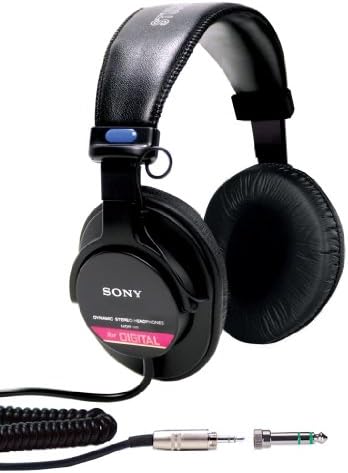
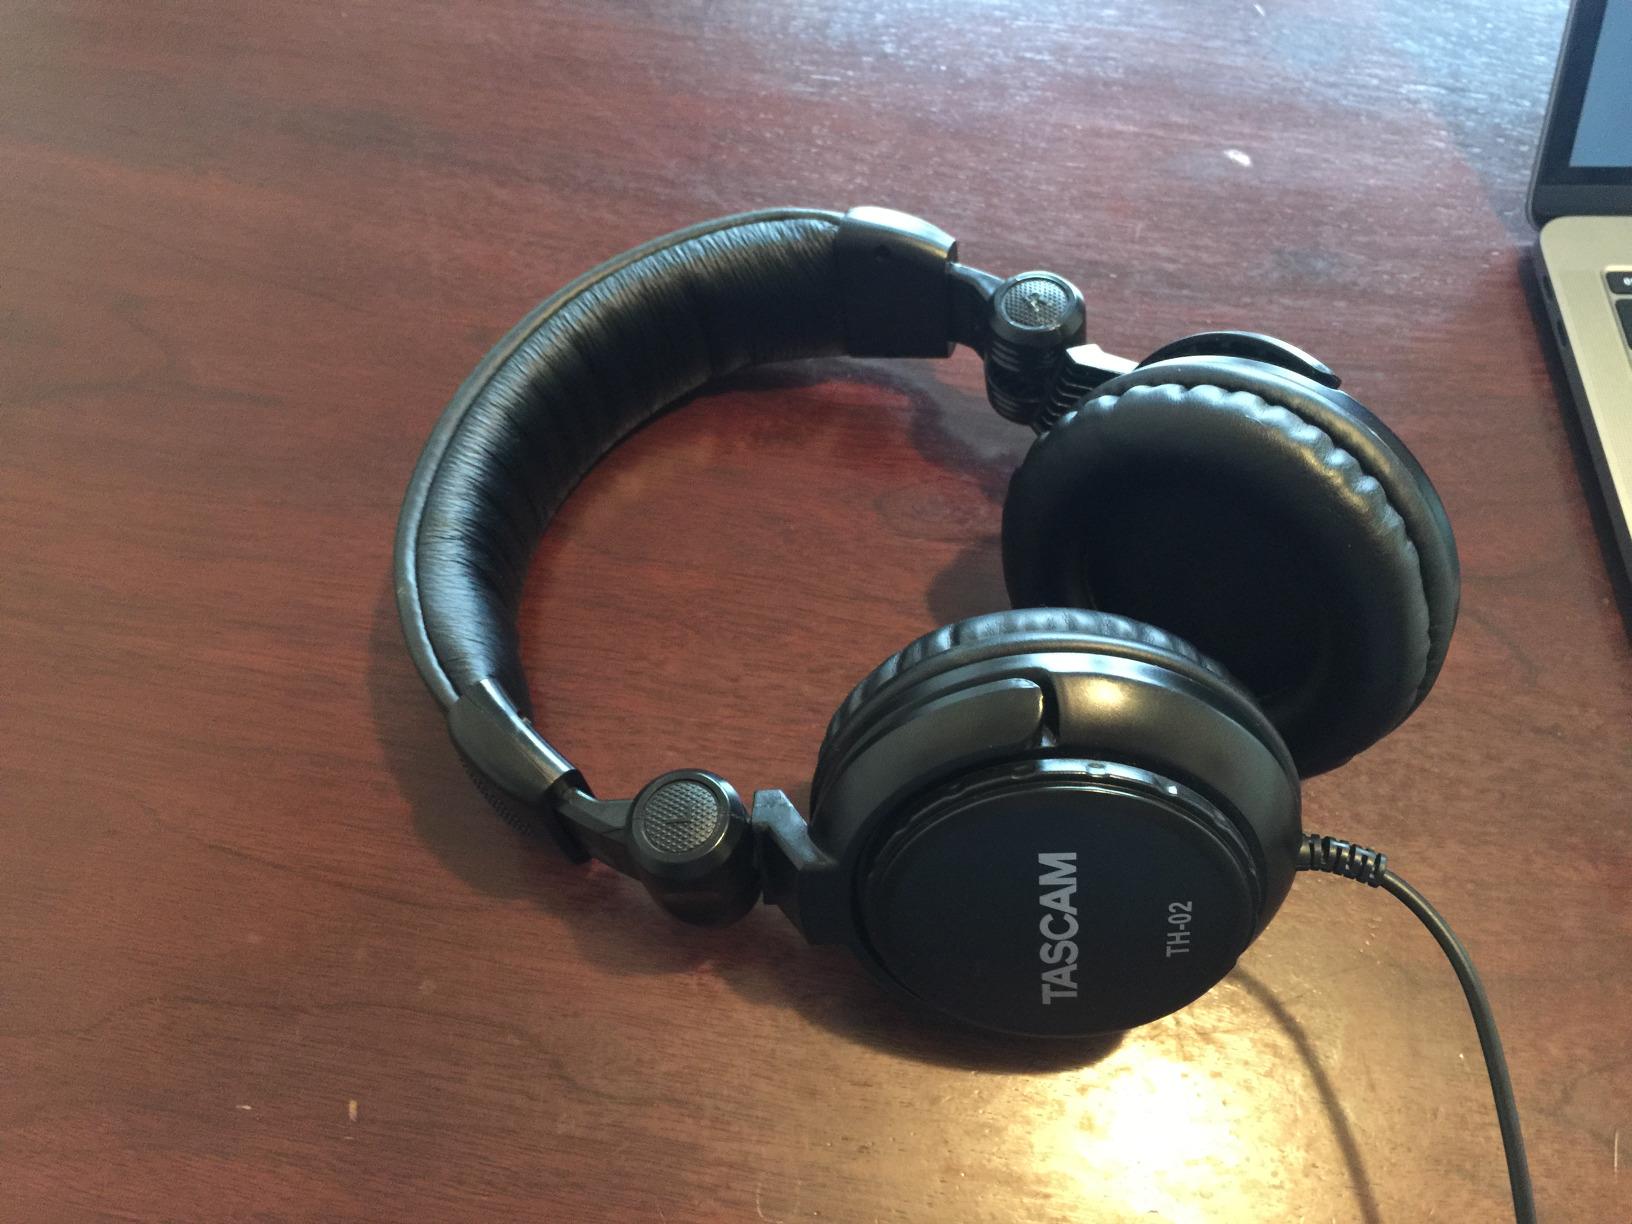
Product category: headphones
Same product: no